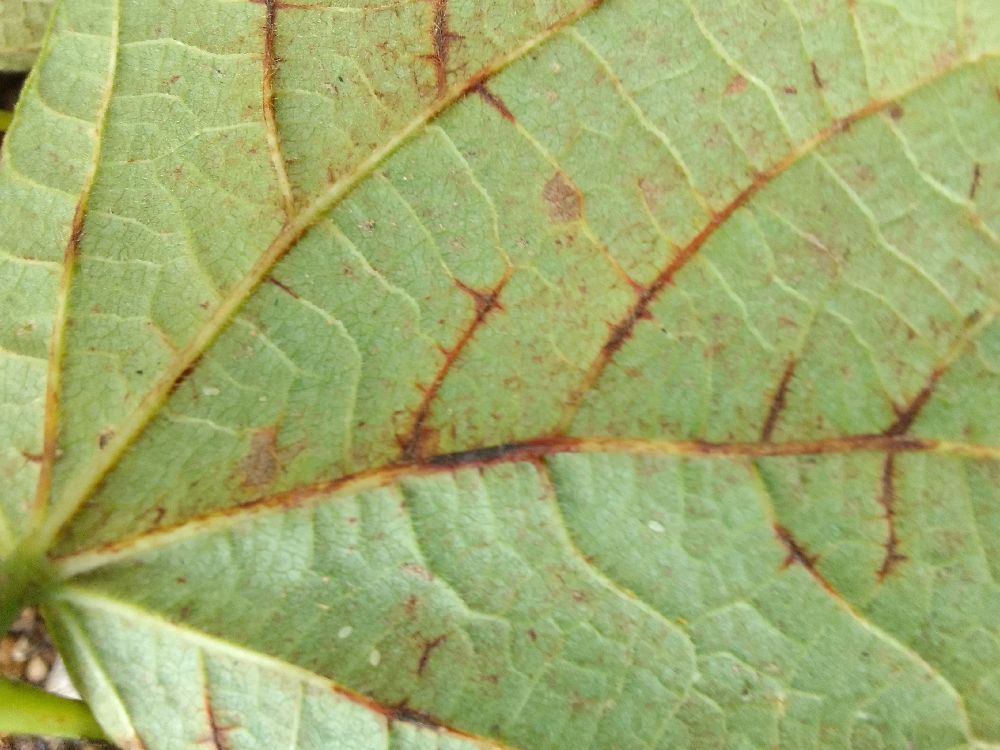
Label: anthracnose